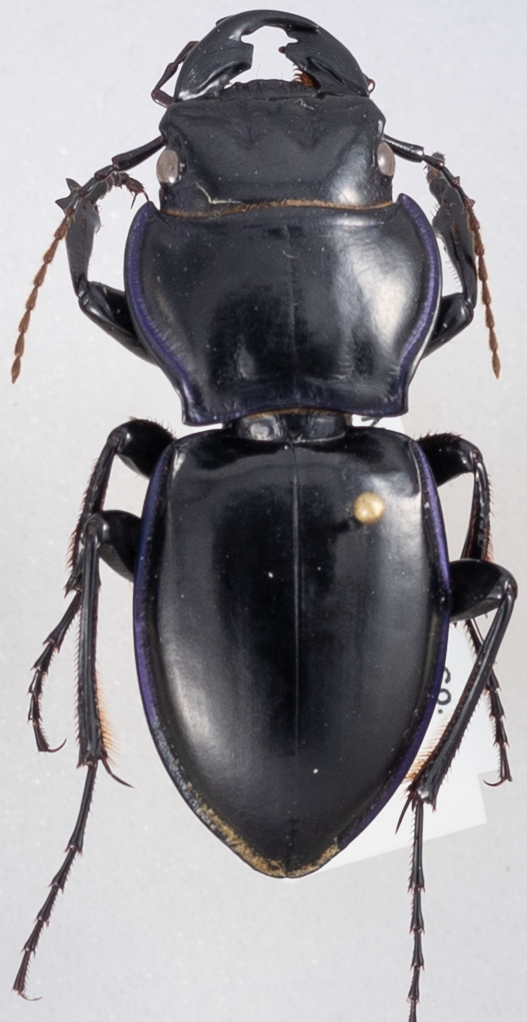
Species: Pasimachus punctulatus
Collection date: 2018-05-29
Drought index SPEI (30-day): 0.248
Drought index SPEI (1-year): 0.226
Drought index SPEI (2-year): -0.39